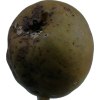
Label: pear